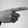
ASL letter: G